French submarine Ariane (1914)

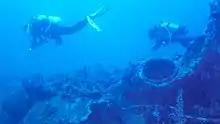
Divers on the wreck of "Ariane" with the engine compartment hatch open

"Ariane" was ordered on 8 January 1912 and was laid down at the Arsenal de Cherbourg on 12 August. She was launched on 5 September 1914 and commissioned on 20 April 1916. The boat was torpedoed and sunk in the Mediterranean Sea off Cap Bon, French Tunisia, on 19 June 1917 by the Imperial German Navy submarine .